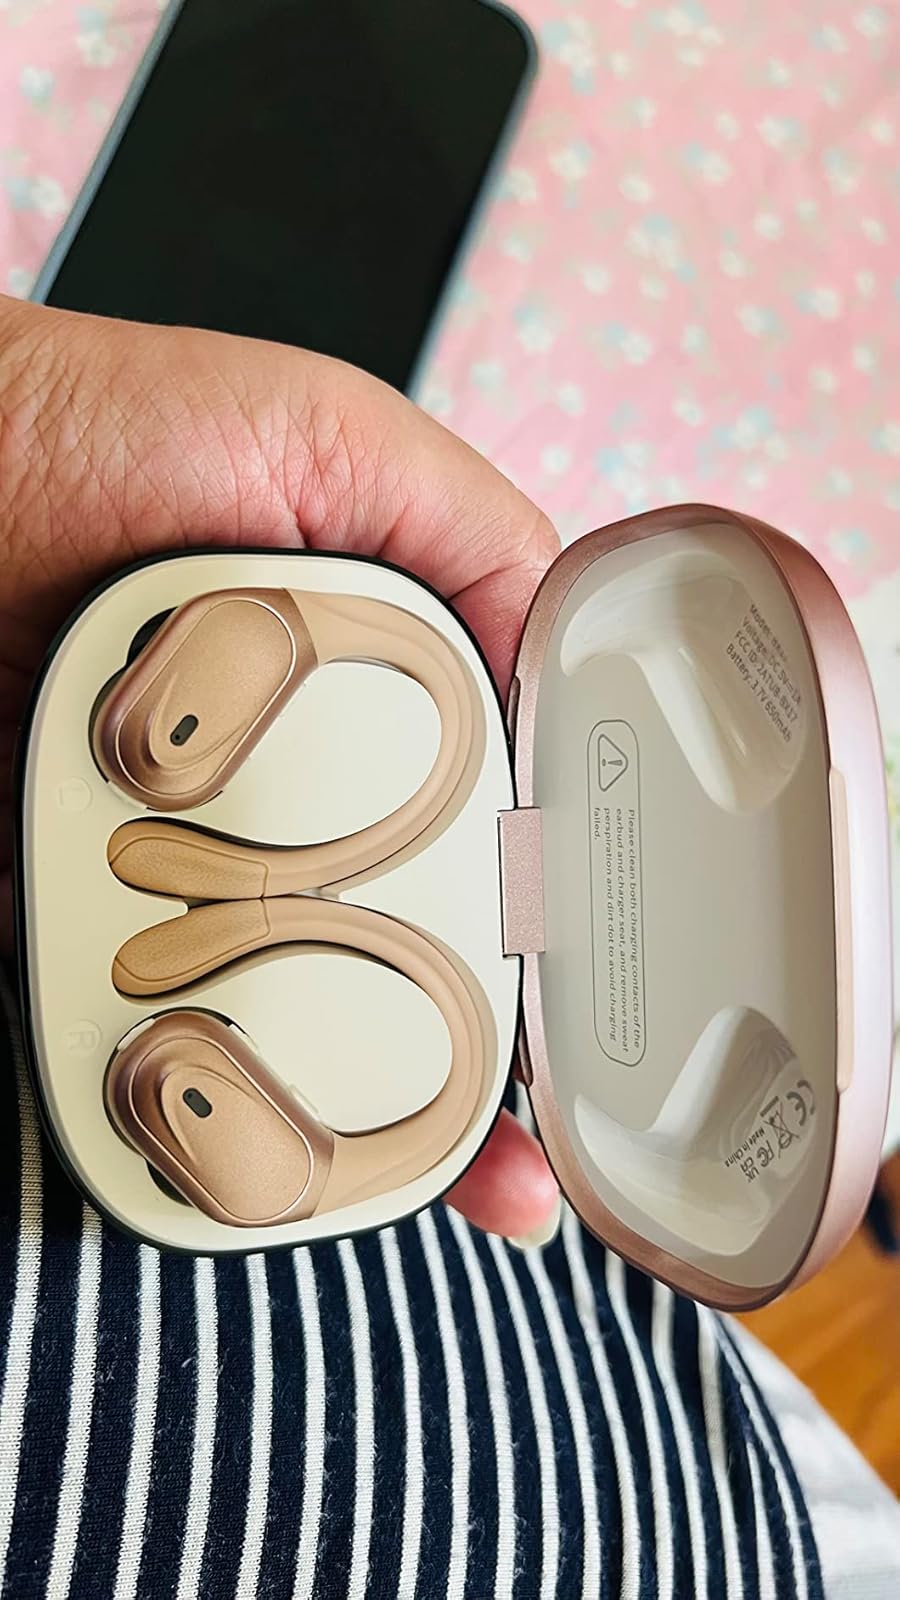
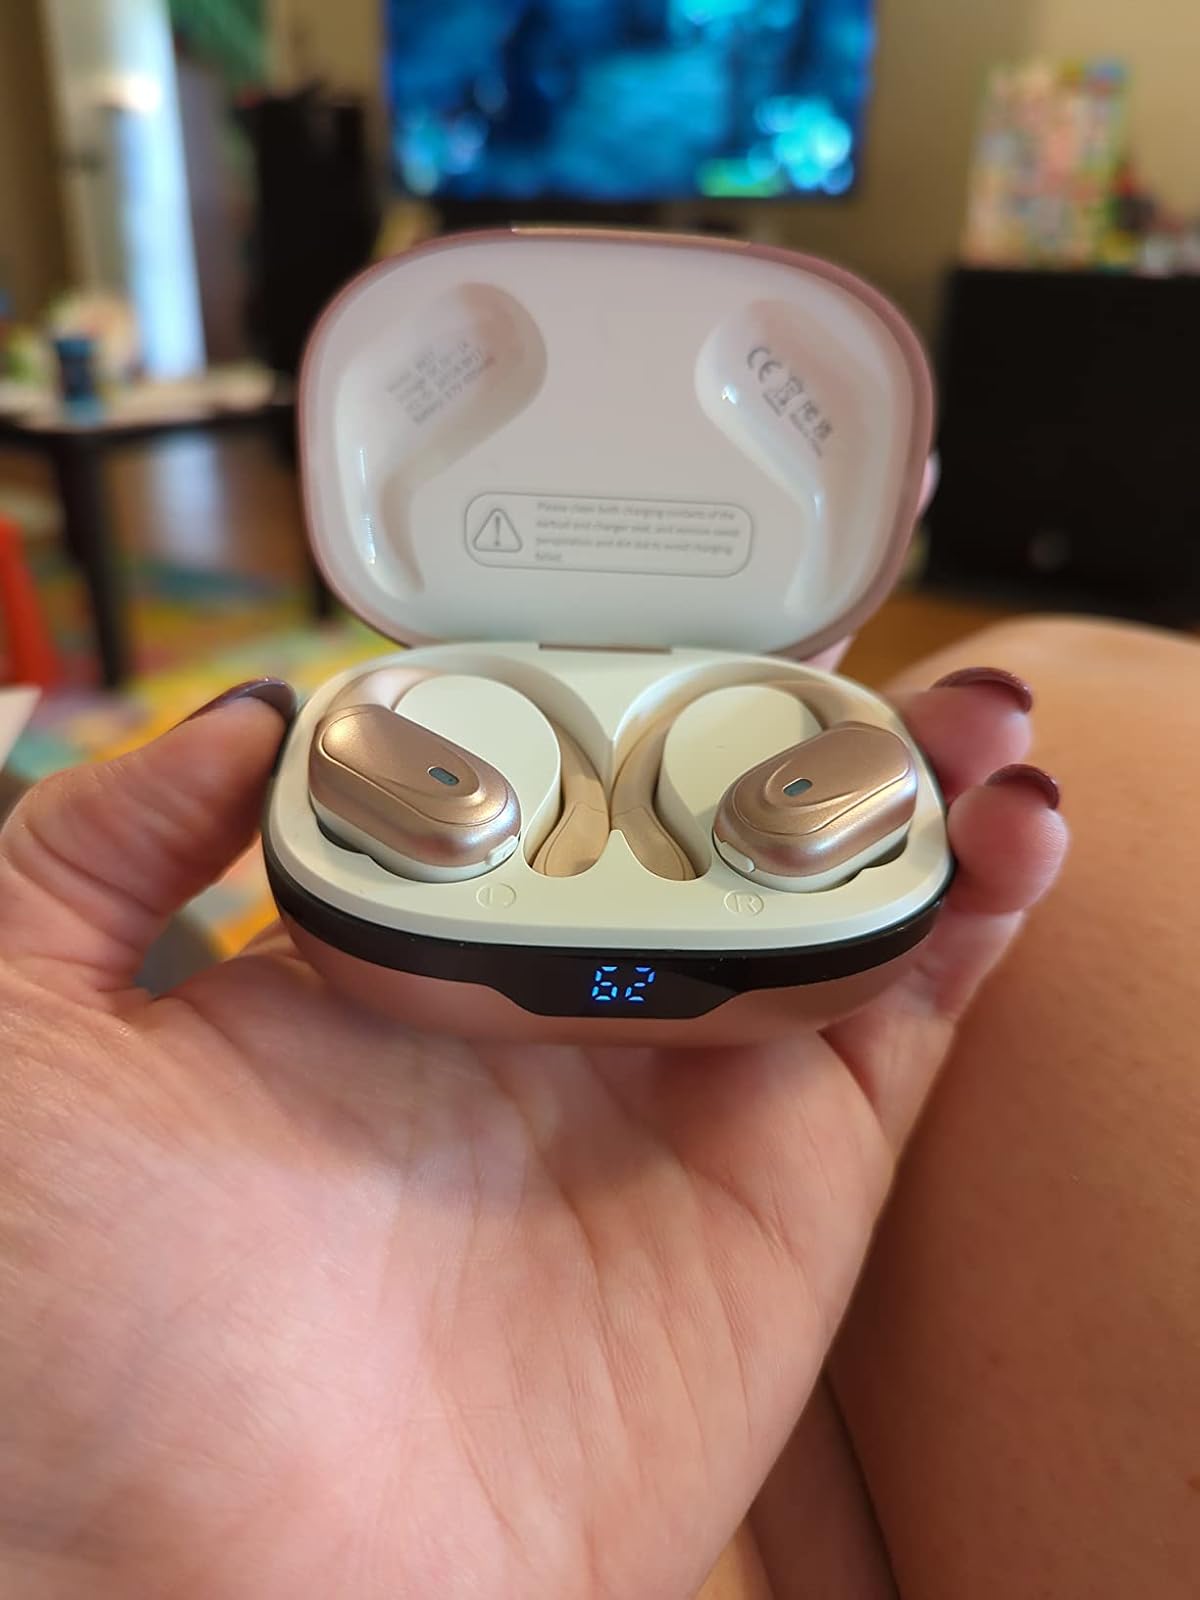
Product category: earbuds
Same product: yes